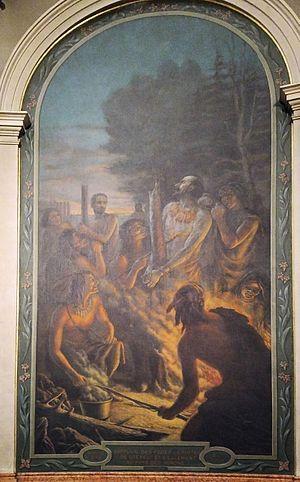
On est au pays des Hurons qui tourmentent les missionnaires jésuites, dont le Père Jean de Brébeuf, vu ici, les mains attachées à un poteau.
Les martyrs canadiens étaient six missionnaires jésuites et deux laïcs à Sainte-Marie-au-pays-des-Hurons, qui furent tués au XVIIᵉ siècle au Canada.
Cet article traite des événements qui se sont produits durant l'année 1930 au Québec.